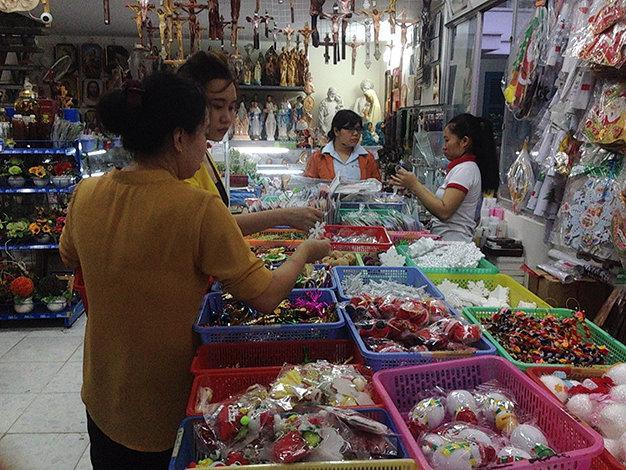
có bốn người đang đứng xung quanh của quầy hàng